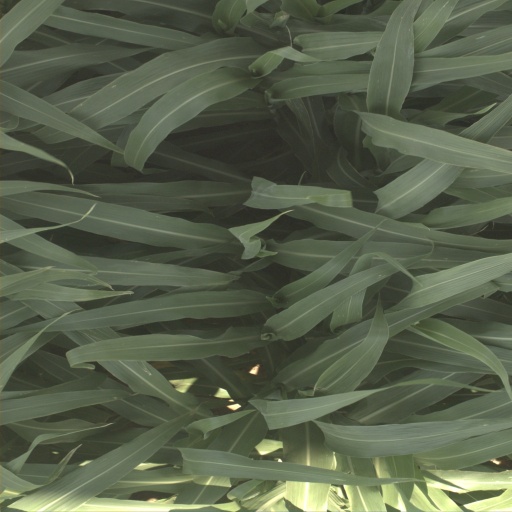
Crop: sorghum